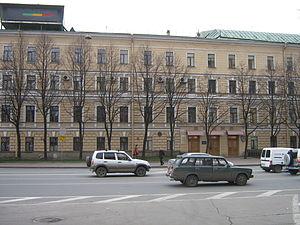
Saint-Pétersbourg..